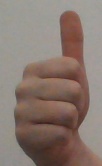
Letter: aleff